Hebrew cantillation

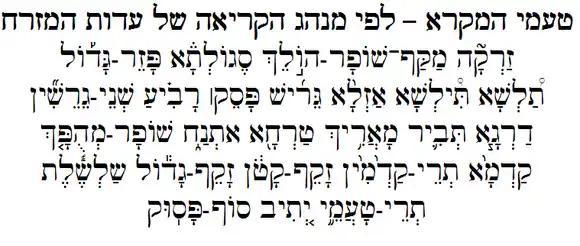

Verse 90 of Parashat Mas`ei (Numbers 35 verse 5) contains the following two notes, found nowhere else in the Torah: